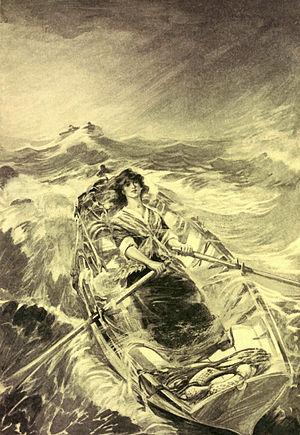
Idawalley Zorada Lewis, née le 25 février 1842, morte le 24 octobre 1911, est une gardienne de phare américaine, célèbre pour ses sauvetages en mer, qu'elle commence dès 1854, à l'âge de 12 ans.